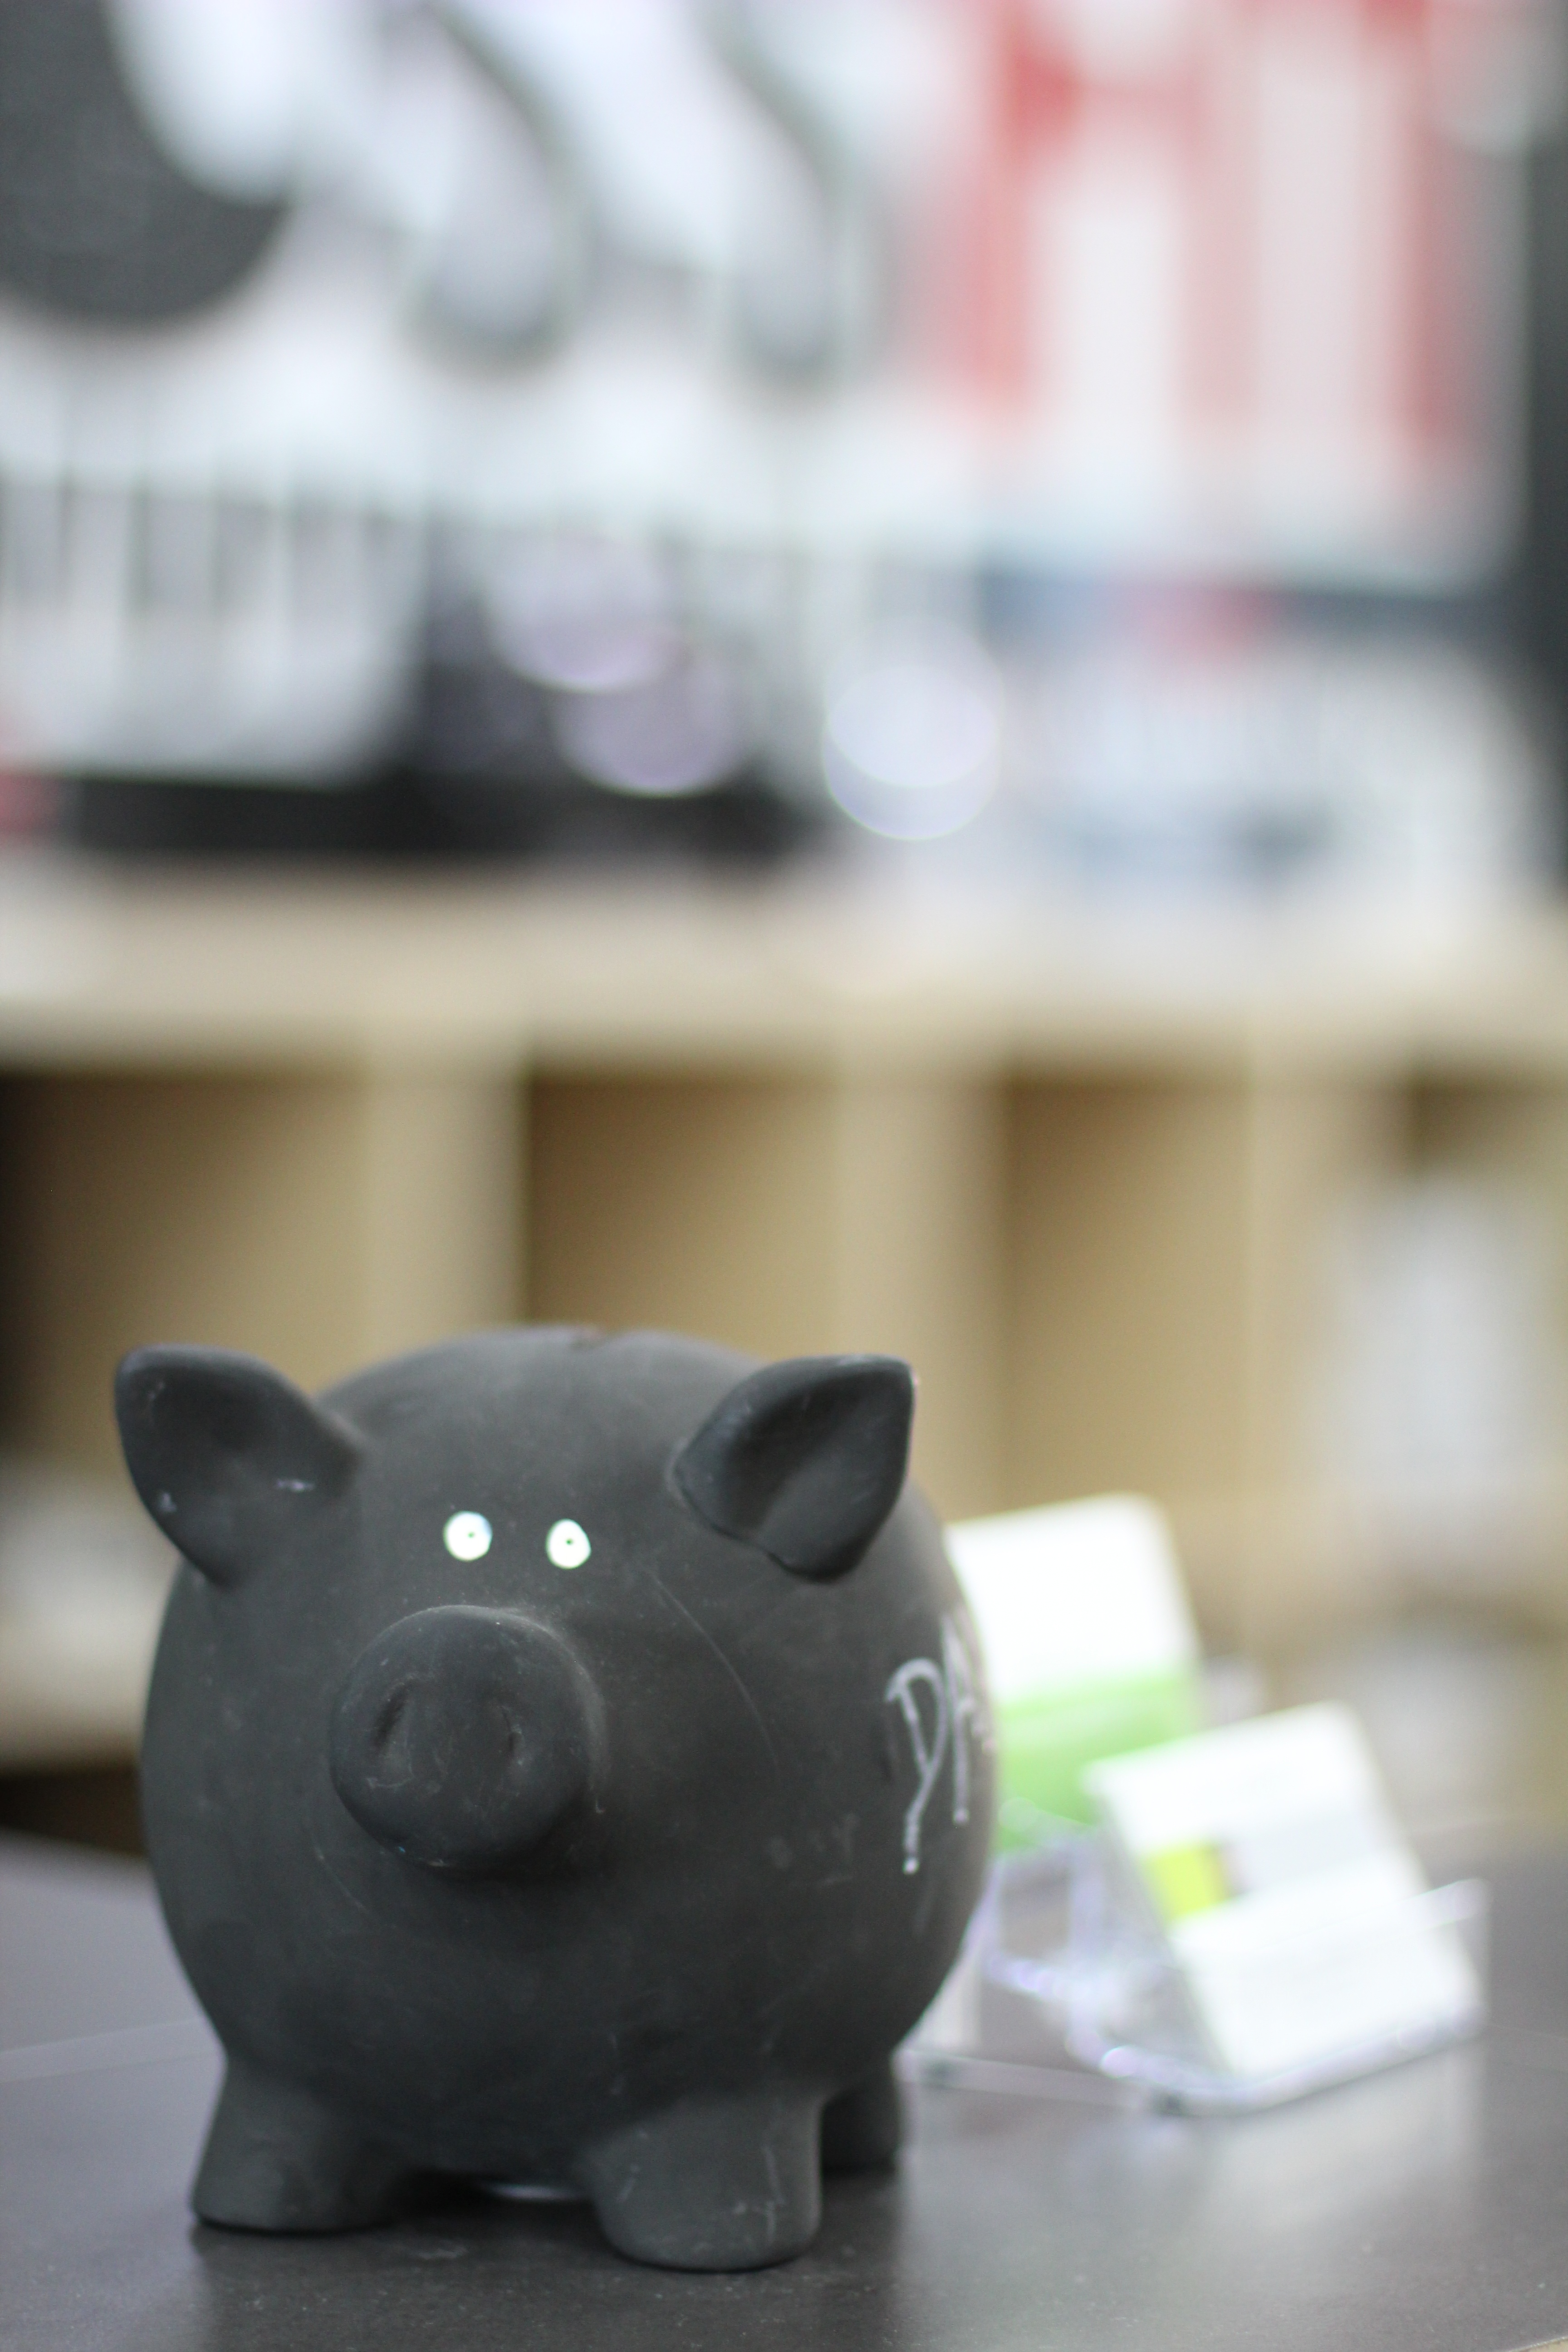
white, money, black, art, piggy bank, save